The Murderbot Diaries

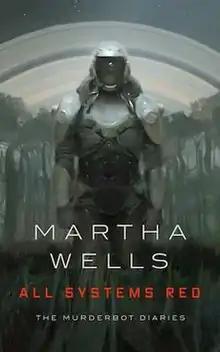
First edition cover of "All Systems Red"

The Murderbot Diaries is a science fiction series by American author Martha Wells, published by Tor Books. The series is told from the perspective of the titular cyborg guard, a "SecUnit" owned by a futuristic megacorporation. Murderbot is eventually freed from enslavement, but instead of killing its masters, it staves off the boredom of security work by bingeing media. As it spends more time with a series of caring entities (both humans and artificial intelligences), it develops genuine friendships and emotional connections, which it finds inconvenient.